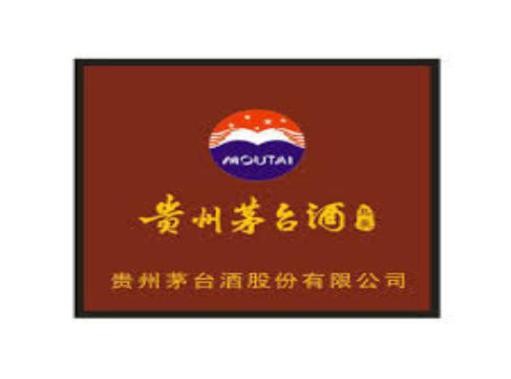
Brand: moutai
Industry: Food